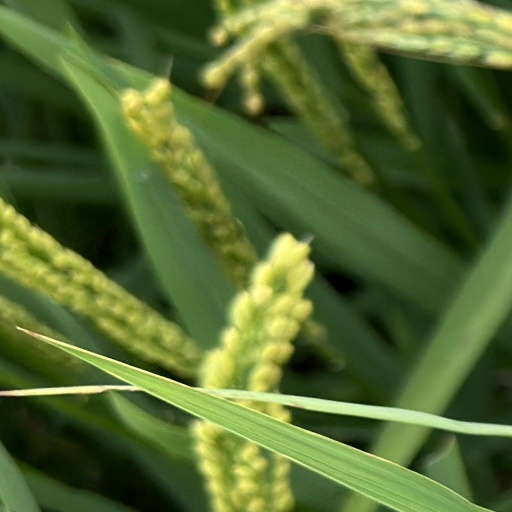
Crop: rice